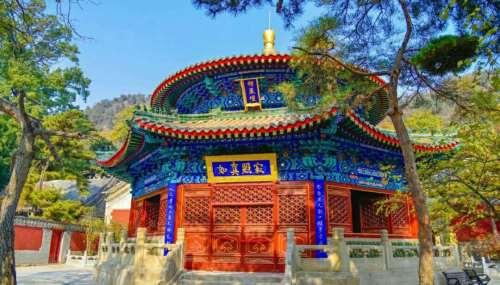
地标名称：潭柘寺
所在城市：北京市·门头沟区